Steven Wilson

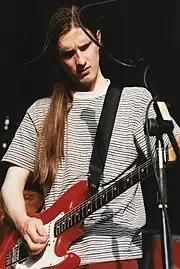
Wilson in 1997

Wilson said his taste in music diverged from his peers in the 1980s:I grew up in the 80s, and it was a pretty bad decade for music. There were some interesting things developing, but everyone I knew wanted to be in Level 42, Simple Minds or U2. I wasn't interested in any of that, so I found solace in the 60s and 70s music that my parents were listening to. And I began to discover this wonderful era, what you'd call the great album era, from 1967 to 1977, from "Sgt Pepper" through to punk.